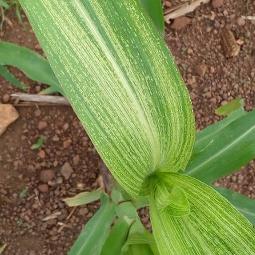
Crop: Maize
Condition: stripe-d